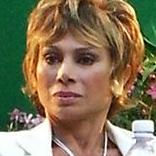
Age: 48